Ranadheera Kanteerava

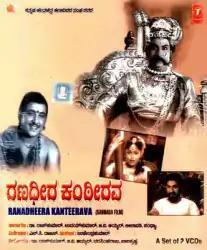

Ranadheera Kanteerava is a 1960 Indian Kannada-language historical drama biographical film directed by the editor-turned-director N. C. Rajan and written by G. V. Iyer. It is one of the most popular films of Kannada actor Rajkumar, who plays the role of an emperor Kanthirava Narasaraja I of the Wodeyar dynasty, Mysore, who was fondly known as Ranadheera Kantheerava. The film depicts the life of Kanteerava, who is known for his immense physical strength, particularly in wrestling. The film was credited to be one of the most authentic historical films made since it was entirely based on the documents found in the Mysore Palace. The film also stars Udaykumar, Leelavathi, K. S. Ashwath and Sandhya Shantaram in prominent roles.